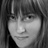
Emotion: neutral